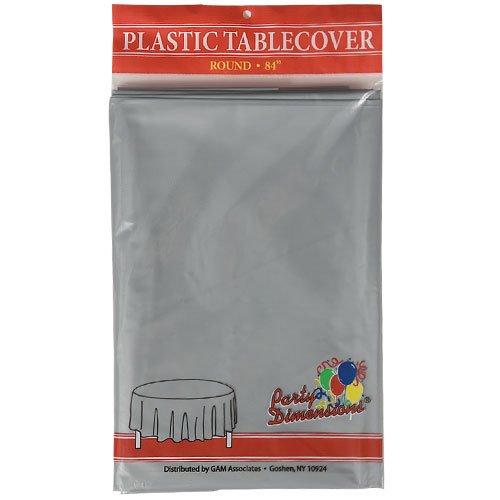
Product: Party Dimensions Disposable Plastic Tablecloth Round, 84-Inch
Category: Home & Kitchen | Event & Party Supplies | Decorations | Tablecovers
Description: Silver Plastic.
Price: $6.38